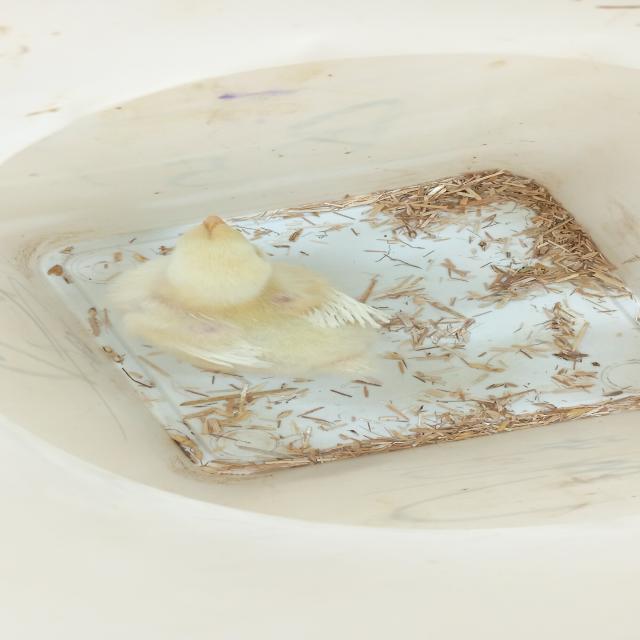
Weight: 206 g